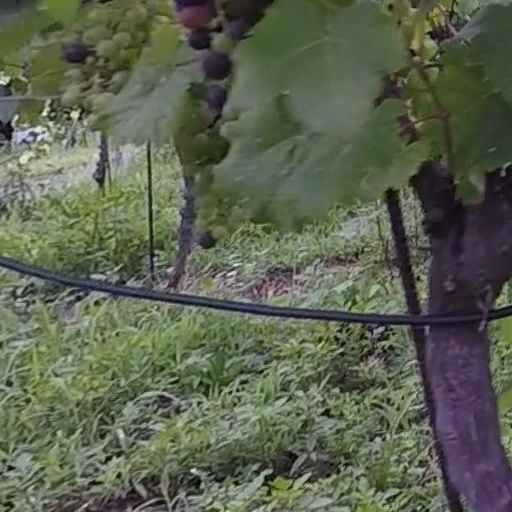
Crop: grape